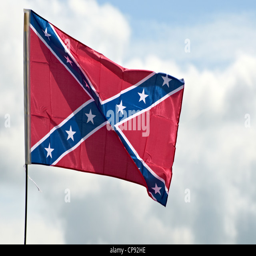
confederate flag fluttering in the breeze